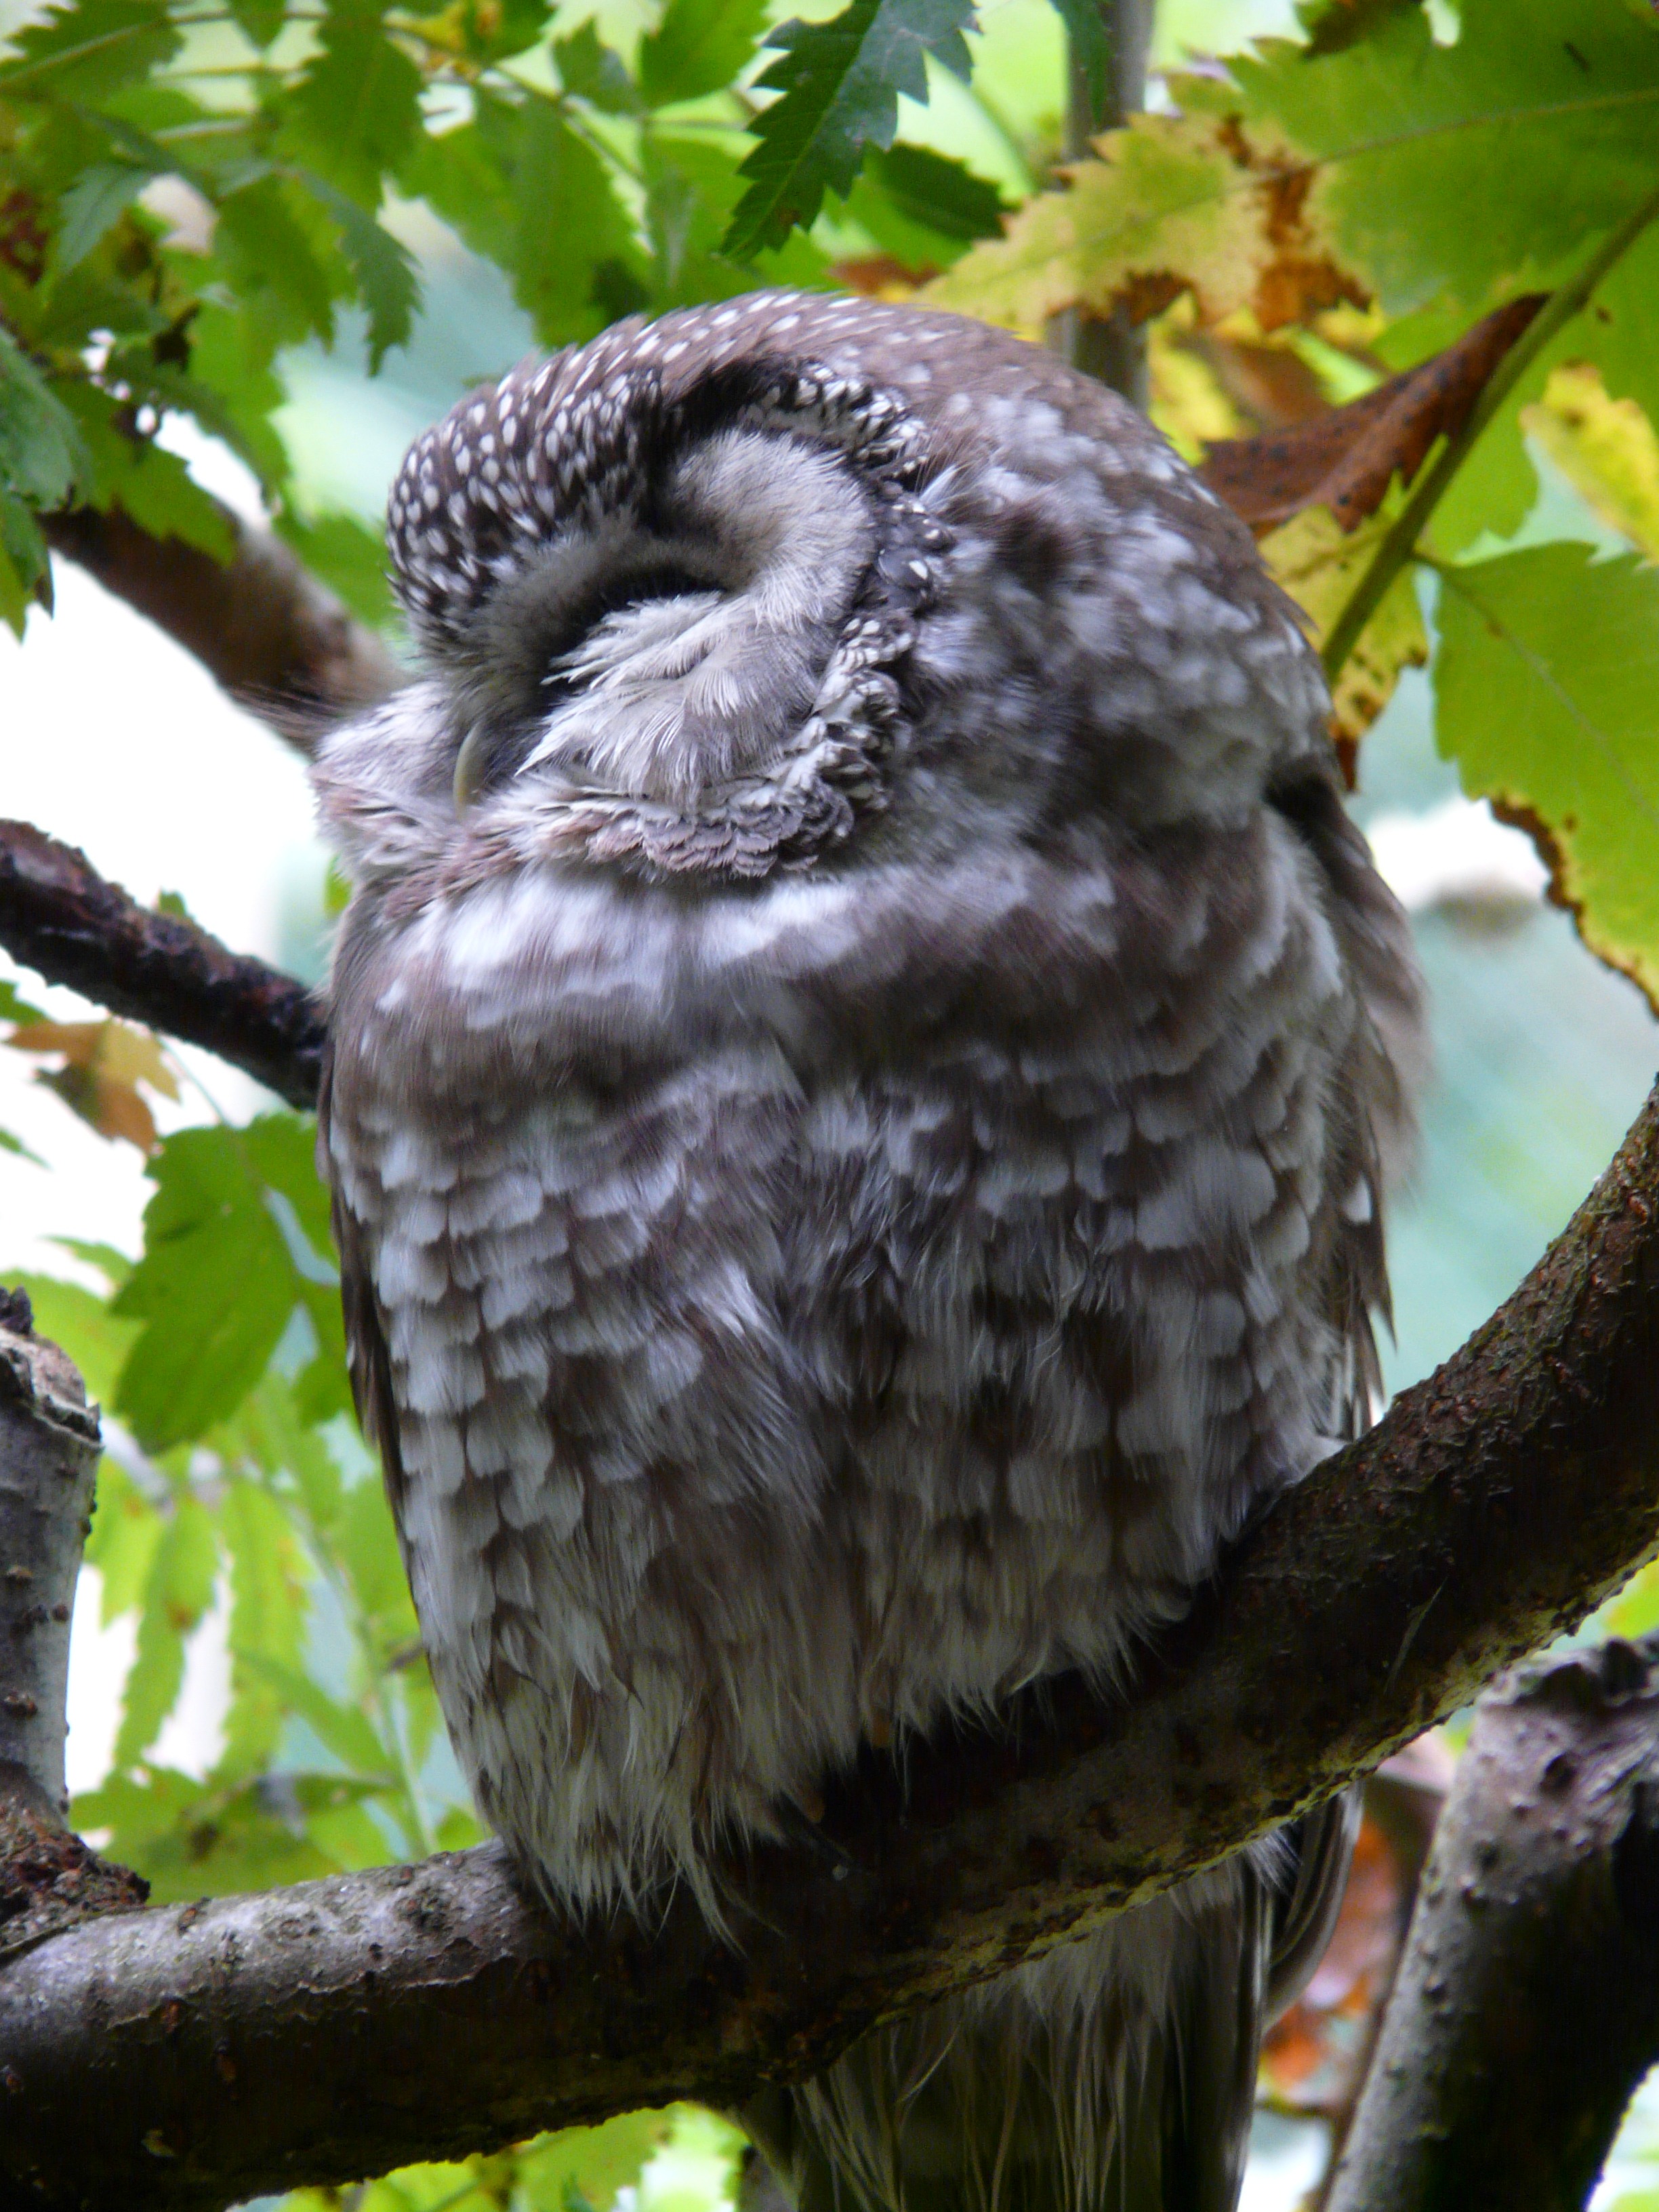
branch, bird, animal, wildlife, beak, owl, fauna, bird of prey, vertebrate, great grey owl, tengmalm's owl, aegolius funereus, aegolius